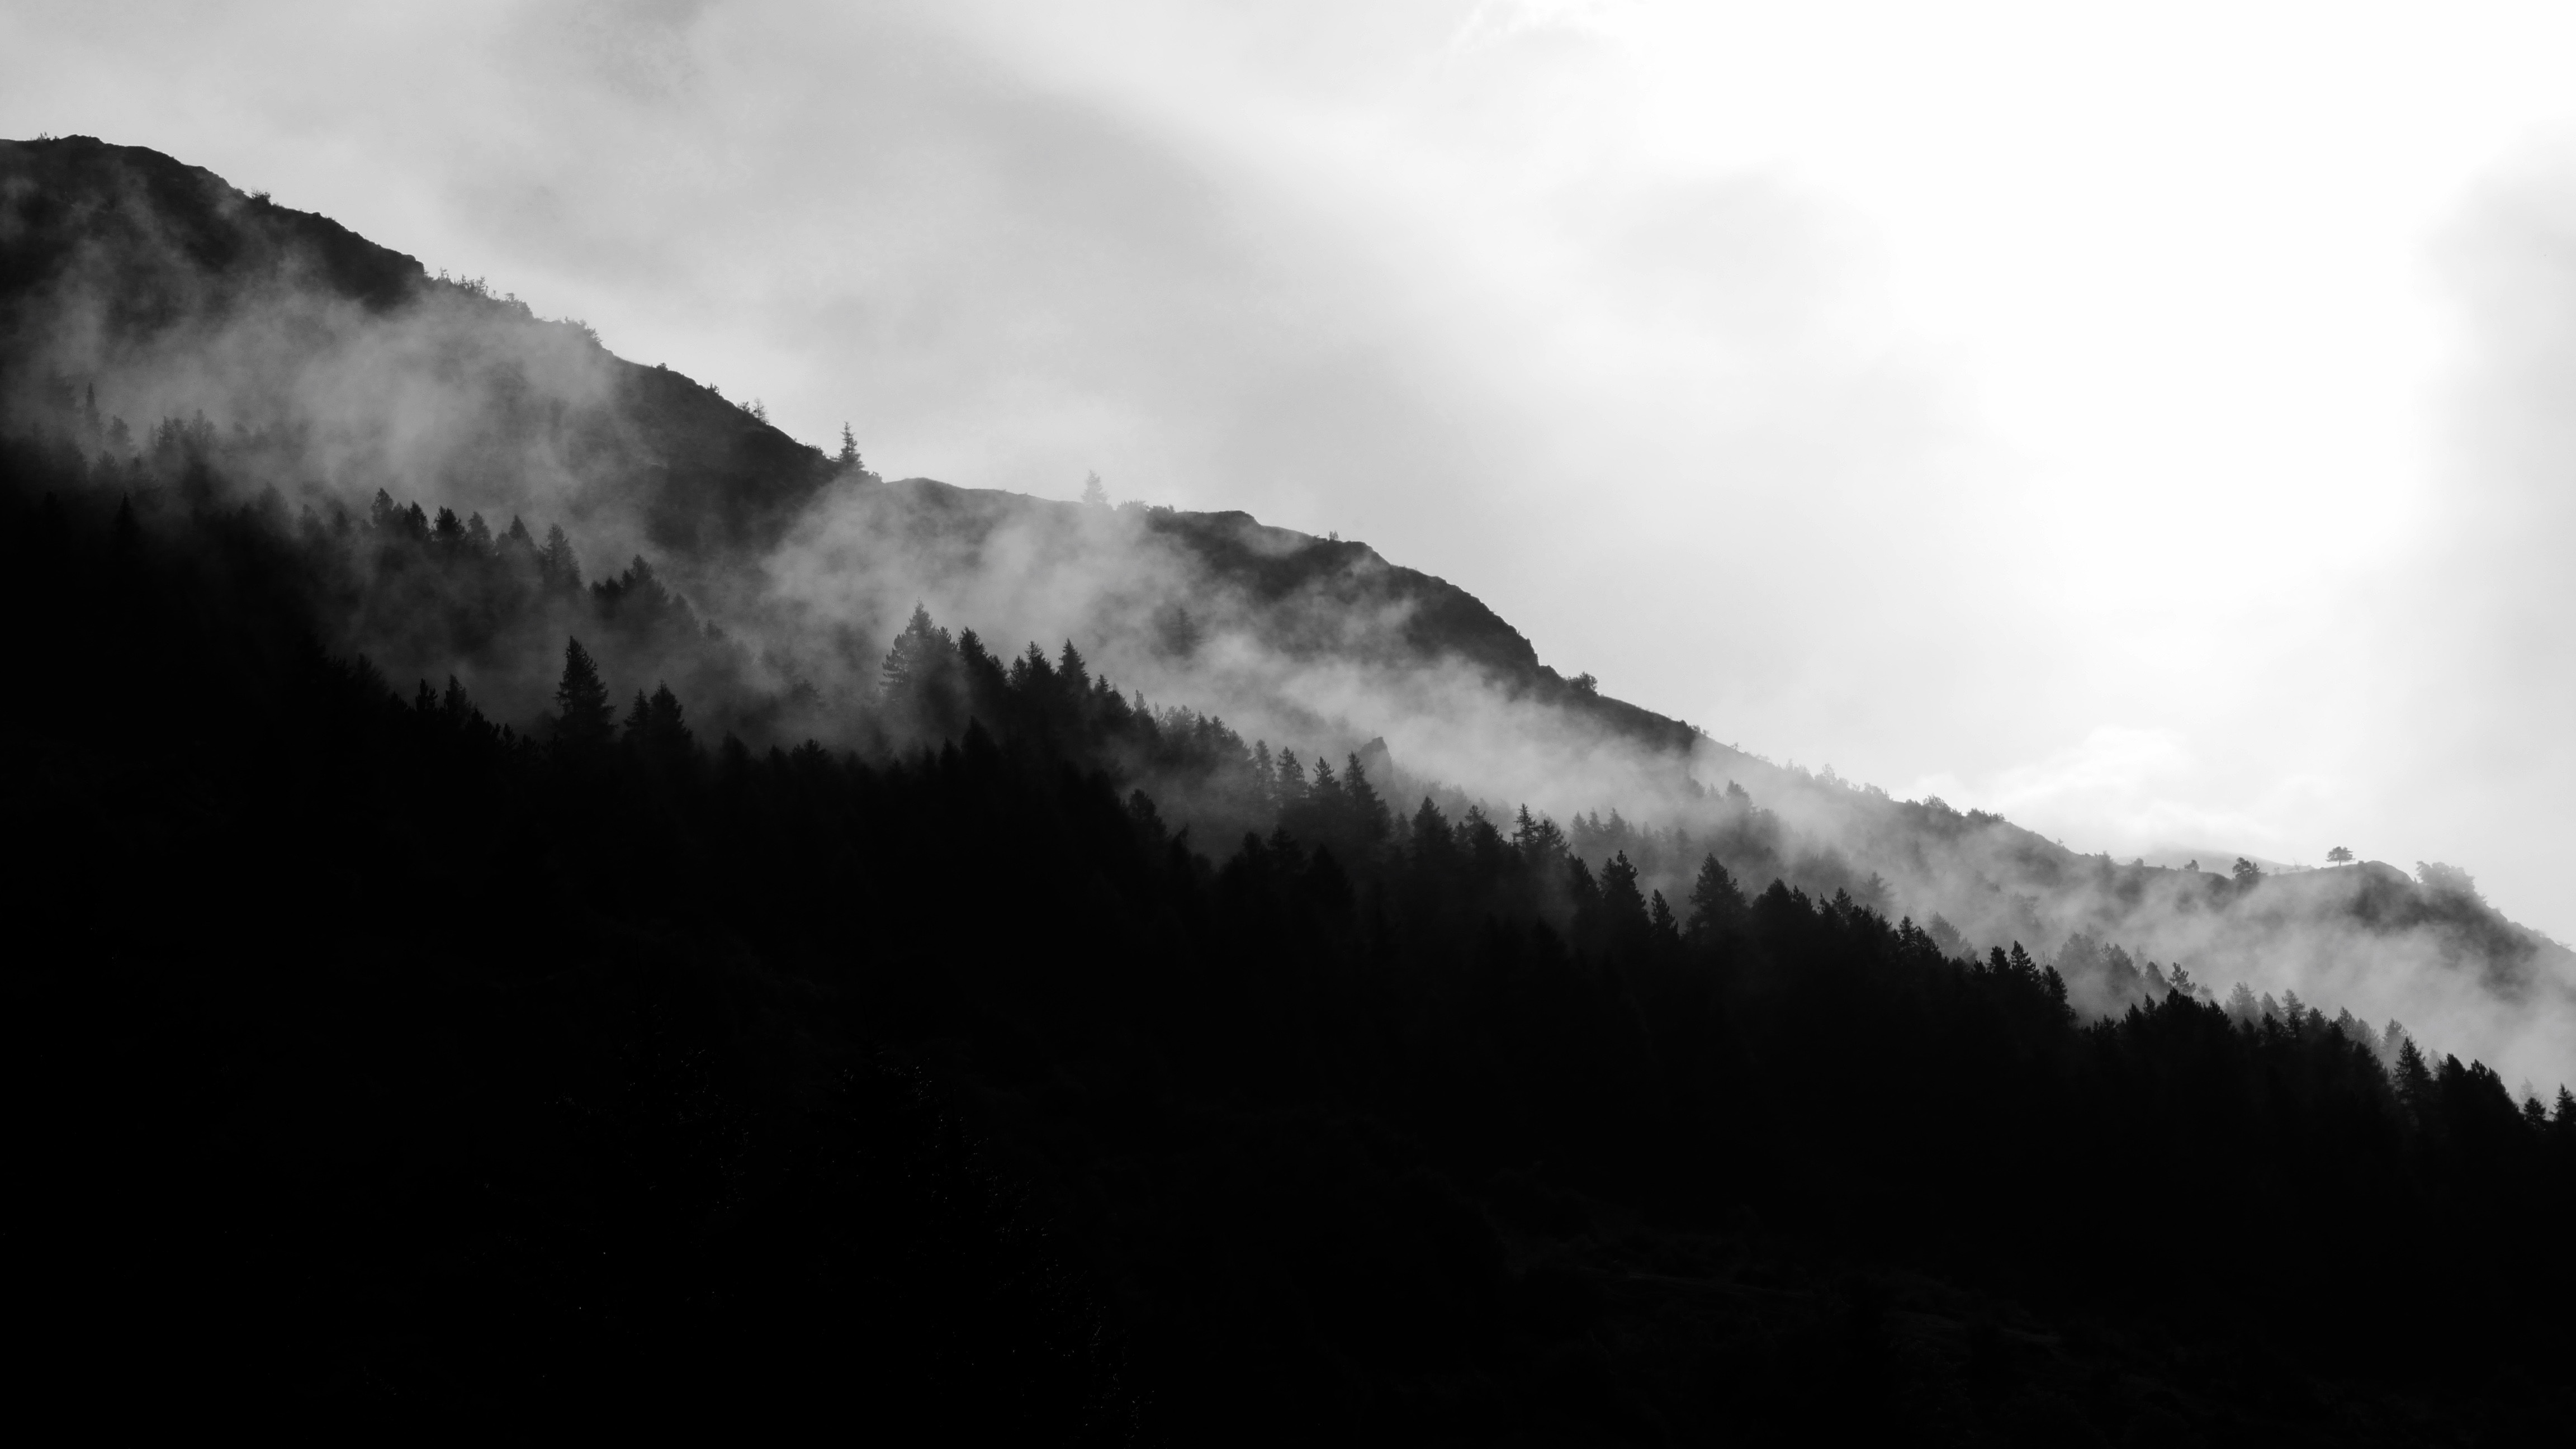
tree, nature, forest, mountain, snow, cloud, black and white, sky, fog, mist, morning, hill, dawn, mountain range, weather, darkness, monochrome, landform, monochrome photography, geographical feature, atmospheric phenomenon, mountainous landforms, geological phenomenon